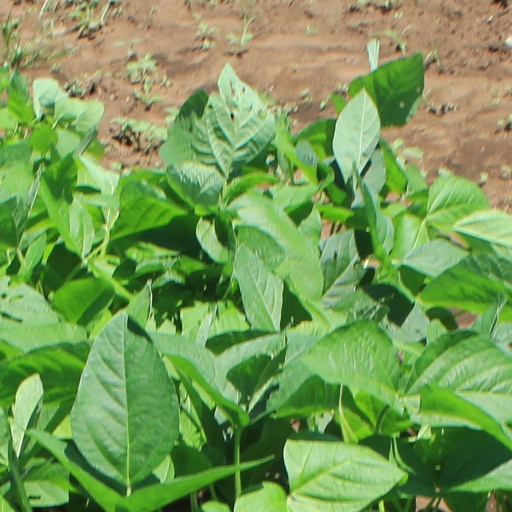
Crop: soybean